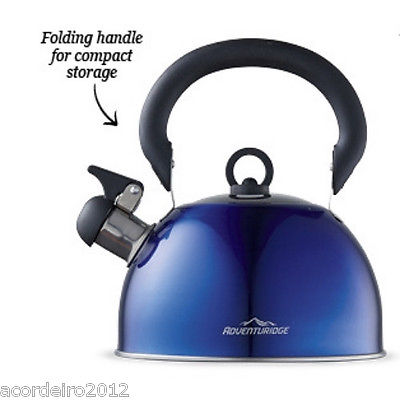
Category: kettle